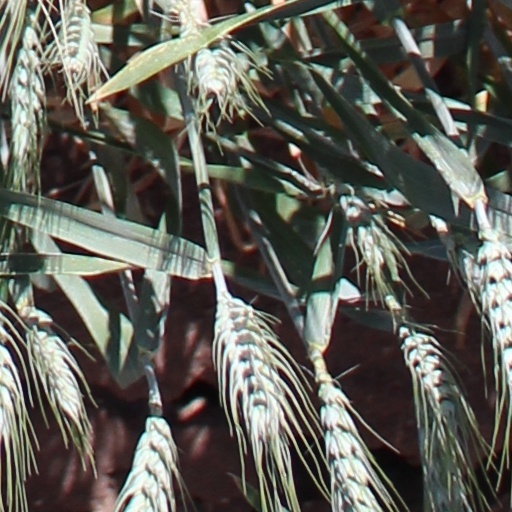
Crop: wheat